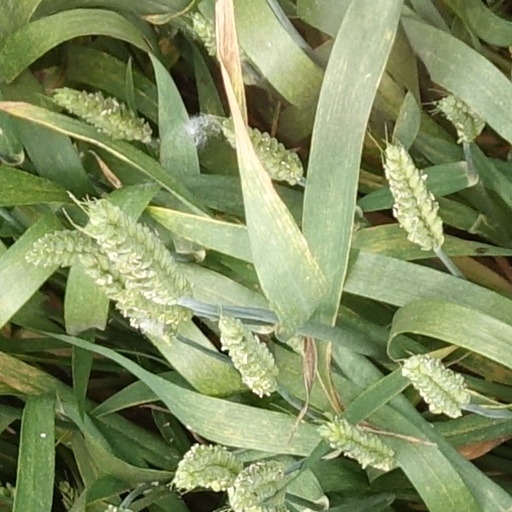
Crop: wheat